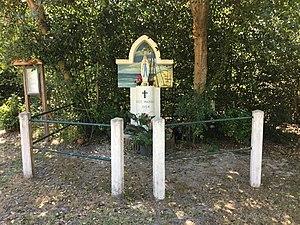
Vierge de Frois à Lit-et-Mixe
Lit-et-Mixe est une commune du Sud-Ouest de la France, située dans le département des Landes.